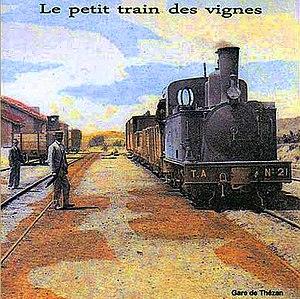
Le petit train des vignes à Thézan
Les Tramways de l'Aude exploitaient un réseau départemental dans le département de l'Aude entre 1901 et 1933. Ce réseau se composait de plusieurs lignes à voie métrique développées autour de Narbonne et Carcassonne. Toutes ces lignes étaient construites en accotement des routes avec des sections en déviation pour éviter certains reliefs. Une courte section de la ligne de Carcassonne à Lézignan était construite sur le territoire du département de l'Hérault, entre les communes de Félines et Olonzac.
« Corpet-Louvet » est le nom d'une société connue en particulier pour sa production de locomotives à vapeur. Les amateurs de l'histoire des chemins de fer, notamment du réseau secondaire à voie étroite, connaissent bien cette entreprise familiale qui en fait a pris successivement la forme de plusieurs entités juridiques, jalonnant pendant près d'une centaine d'années son activité de constructeur ferroviaire. Cette période débute dans la deuxième moitié du XIXᵉ siècle et se poursuit pendant toute la première moitié du XXᵉ siècle, la fin de la production ferroviaire se situant en 1952.